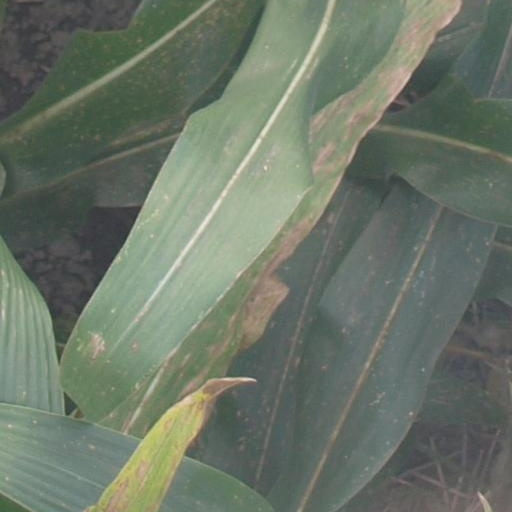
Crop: maize; corn